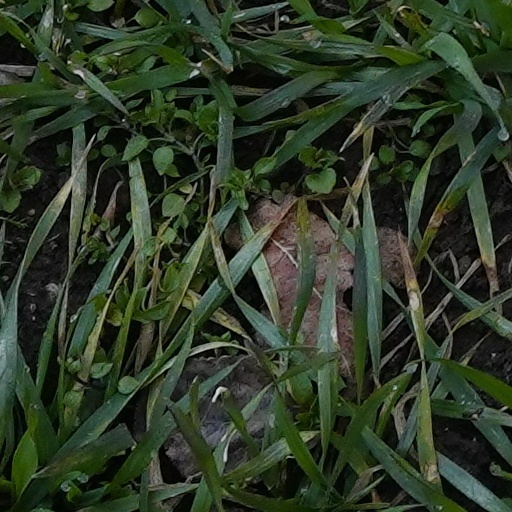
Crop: wheat